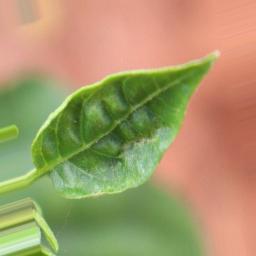
Label: mites_and_trips